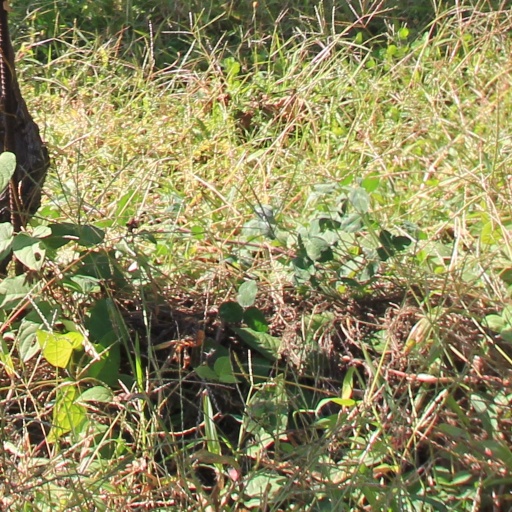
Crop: grape